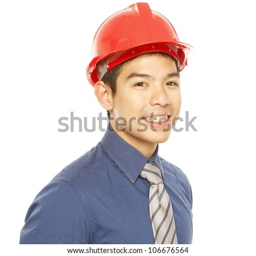
a man wearing a hard hat smiling at the camera